Egon Mayer

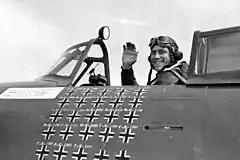
A fighter pilot sitting in an aircraft cockpit, shown in profile, viewed from the left. The pilot is smiling and waving his right hand in the air. The left side of the cockpit bears approximately 25 small black crosses arranged in five rows and five columns.

In June 1943, Mayer had allegedly encountered Robert S. Johnson, a future ace from the 56th Fighter Group of the USAAF VIII Bomber Command. On 26 June, a German Fw 190 formation from II. "Group" of JG 26, led by "Hauptmann" Wilhelm-Ferdinand Galland, engaged the 56th Fighter Group near Forges-les-Eaux and claimed ten P-47s shot down. The P-47C Thunderbolt of Johnson, was damaged by the German pilots. As he returned home with a jammed canopy, a German pilot circled behind him to give him the "coup de grâce". Johnson recounts in his memoir three gun passes failing to knock his plane out of the sky, before the German pilot ran out of ammunition, pulled alongside, saluted him, and headed home. Johnson landed safely, but with over 200 holes in his aircraft and damage from a 20 mm canon shell that made it impossible to open the canopy.